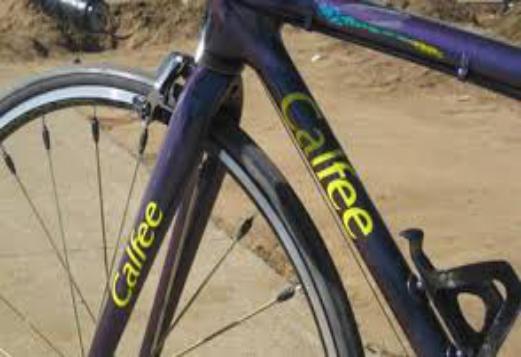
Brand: calfee design
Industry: Food